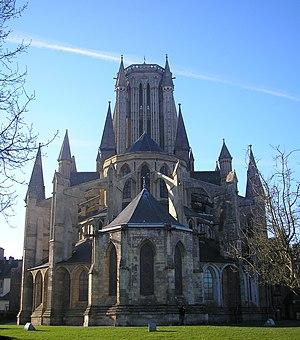
"La cathédrale Notre-Dame de Coutances est un édifice catholique romain du XIIIᵉ siècle de style gothique, siège du diocèse de Coutances et Avranches, situé dans le département français de la Manche, en région Normandie. Elle est affectueusement surnommée par les Coutançais: ""La cathédrale de fierté"", comme le disait le poète local Louis Beuve dans ""Ma cathédrale de fierté"" ou ""La lettre à la morte"".
Cet article recense les monuments historiques situés dans l'arrondissement de Coutances, dans le département de la Manche.